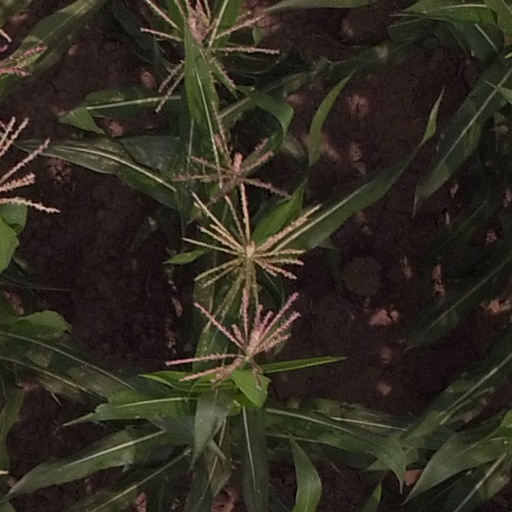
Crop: maize; corn